Ekiden

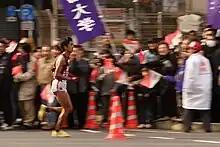
Waseda University's runner in 2007 Hakone Ekiden 10th Leg

January 2 and 3 is the date for the annual Hakone Ekiden. The Izumo and National Collegiate ekidens plus the Hakone Ekiden have been coined the triple crown of collegiate ekiden.